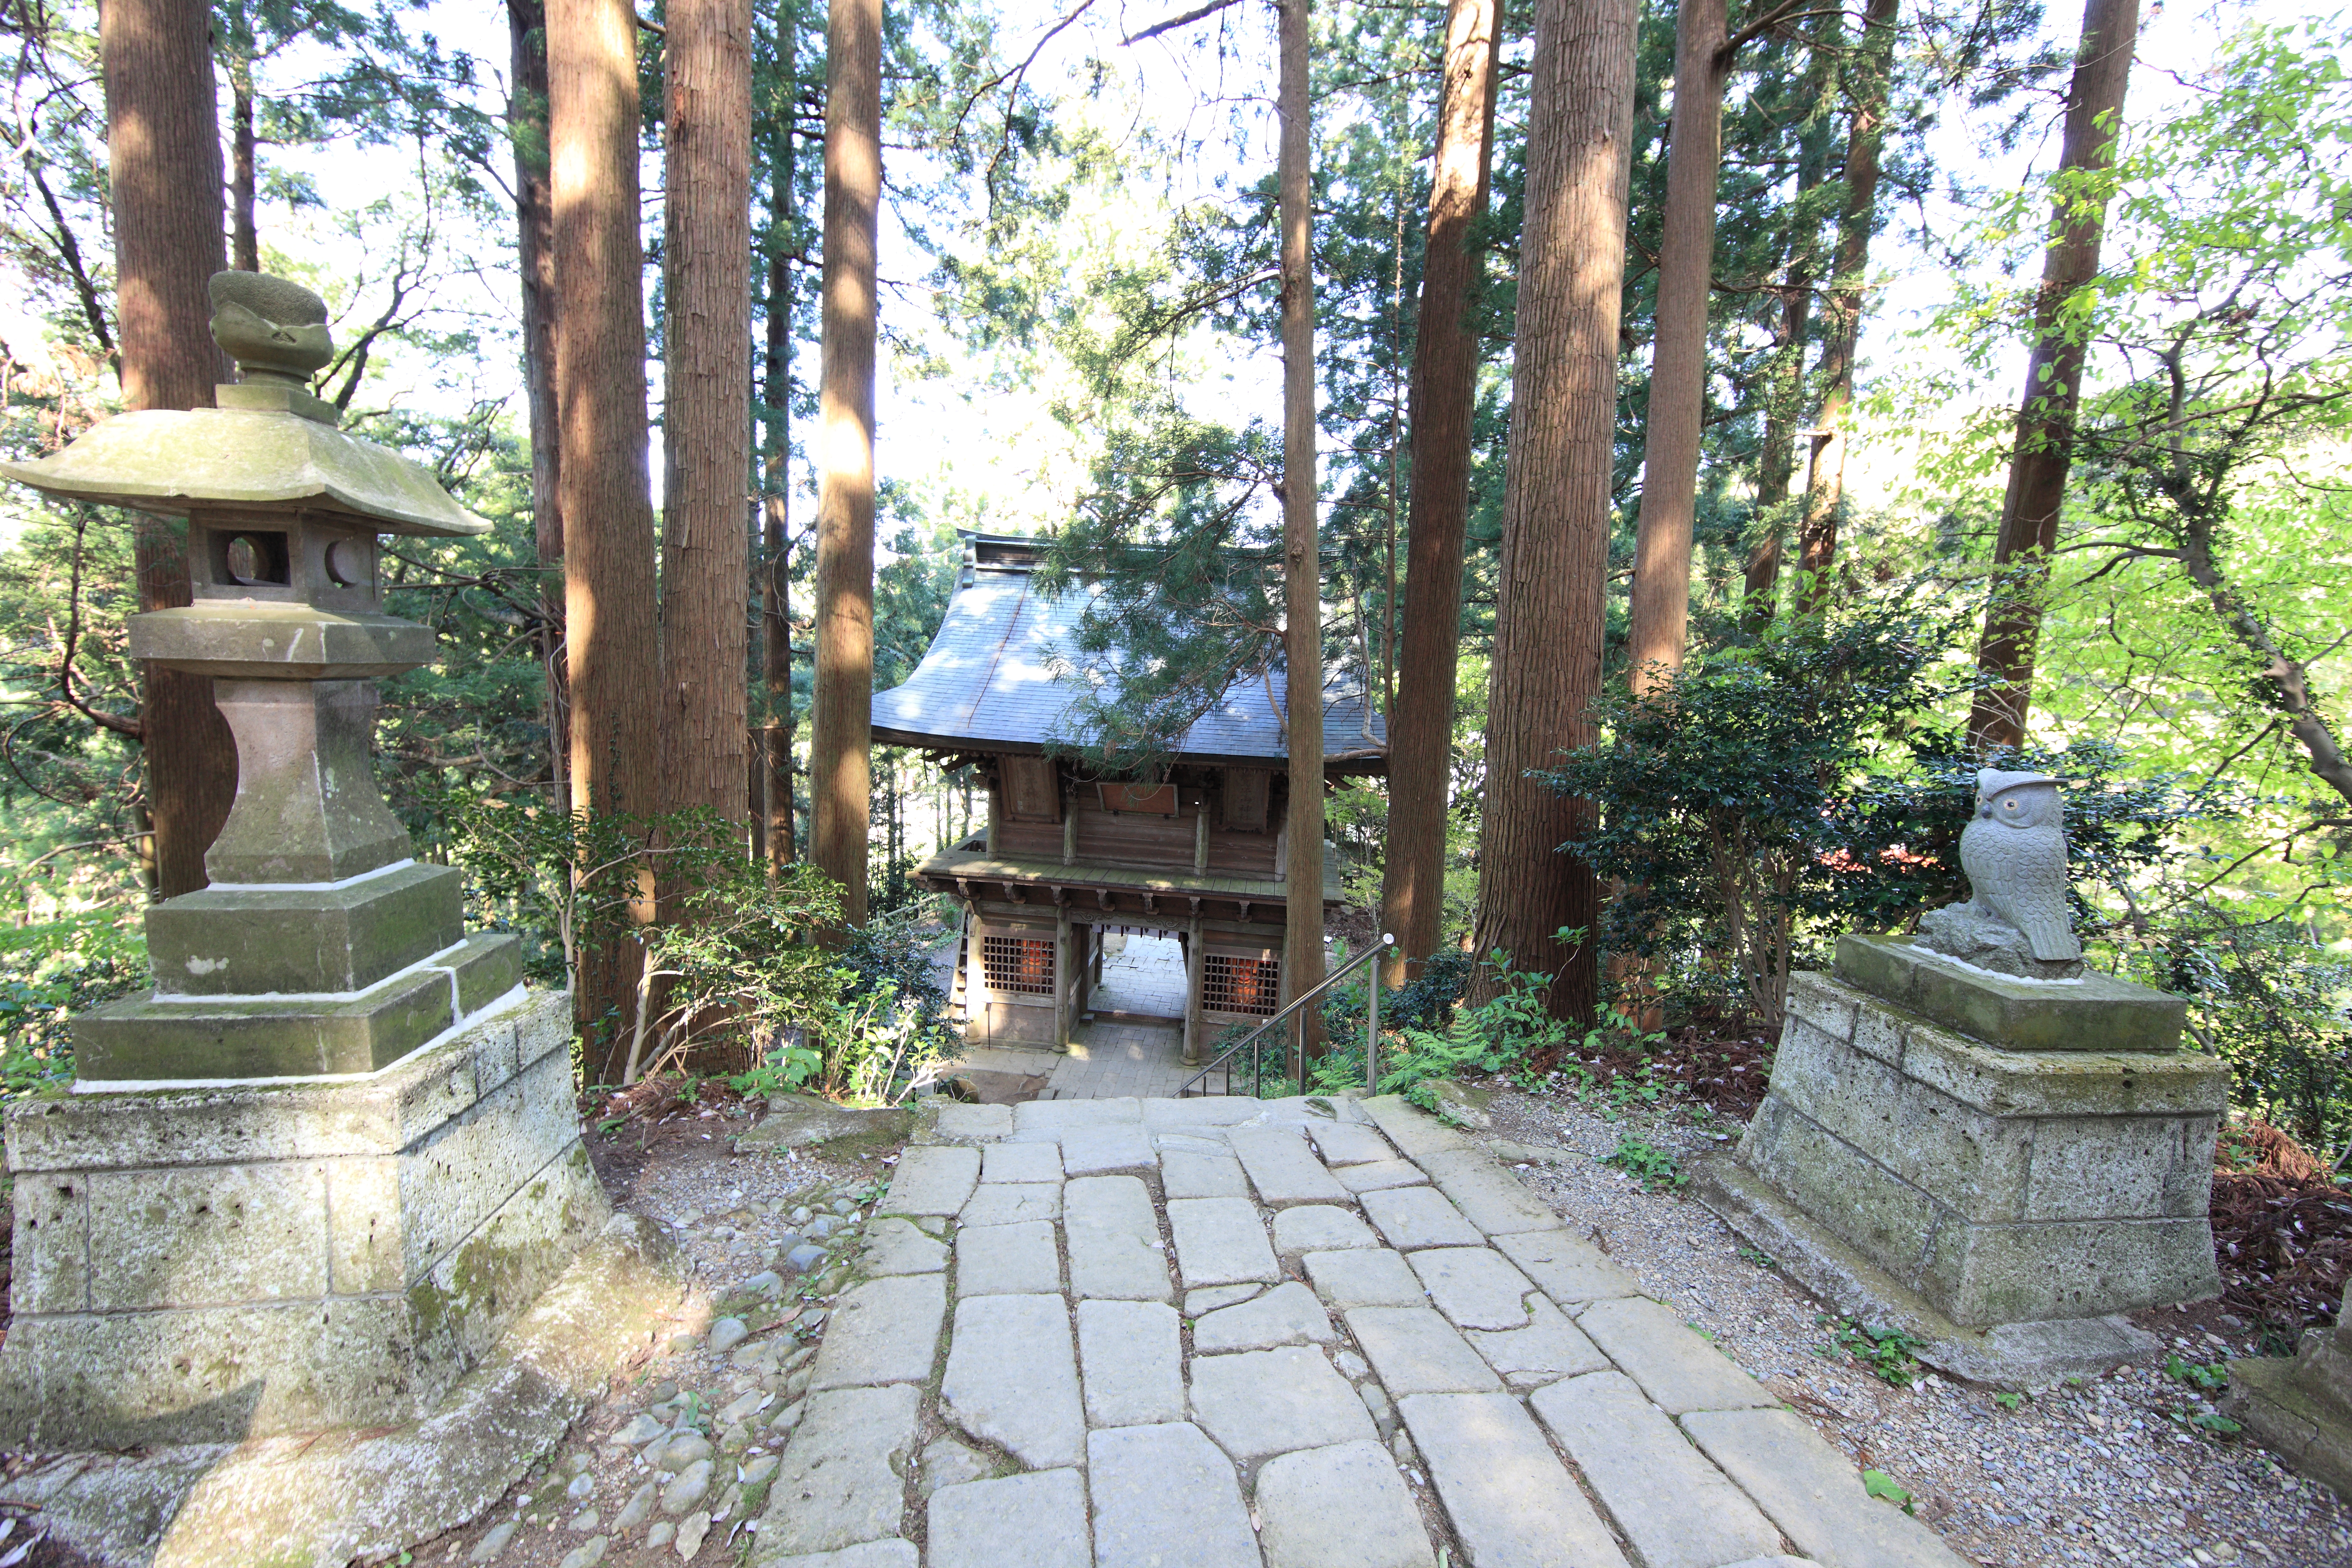
home, high, cottage, backyard, property, garden, courtyard, shrine, tochigi, 5d, hires, estate, yard, markii, hi, res, resolution, nasu, torinokosanshoujinja, approach, real estate, outdoor structure